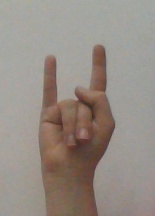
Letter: la